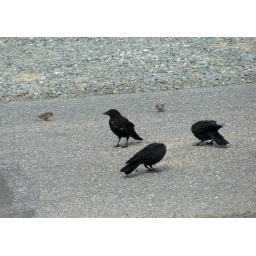
Somebody spilled birdseed all over the road in front of our house